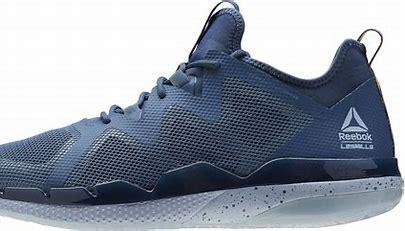
Brand: Reebok
Model: 100